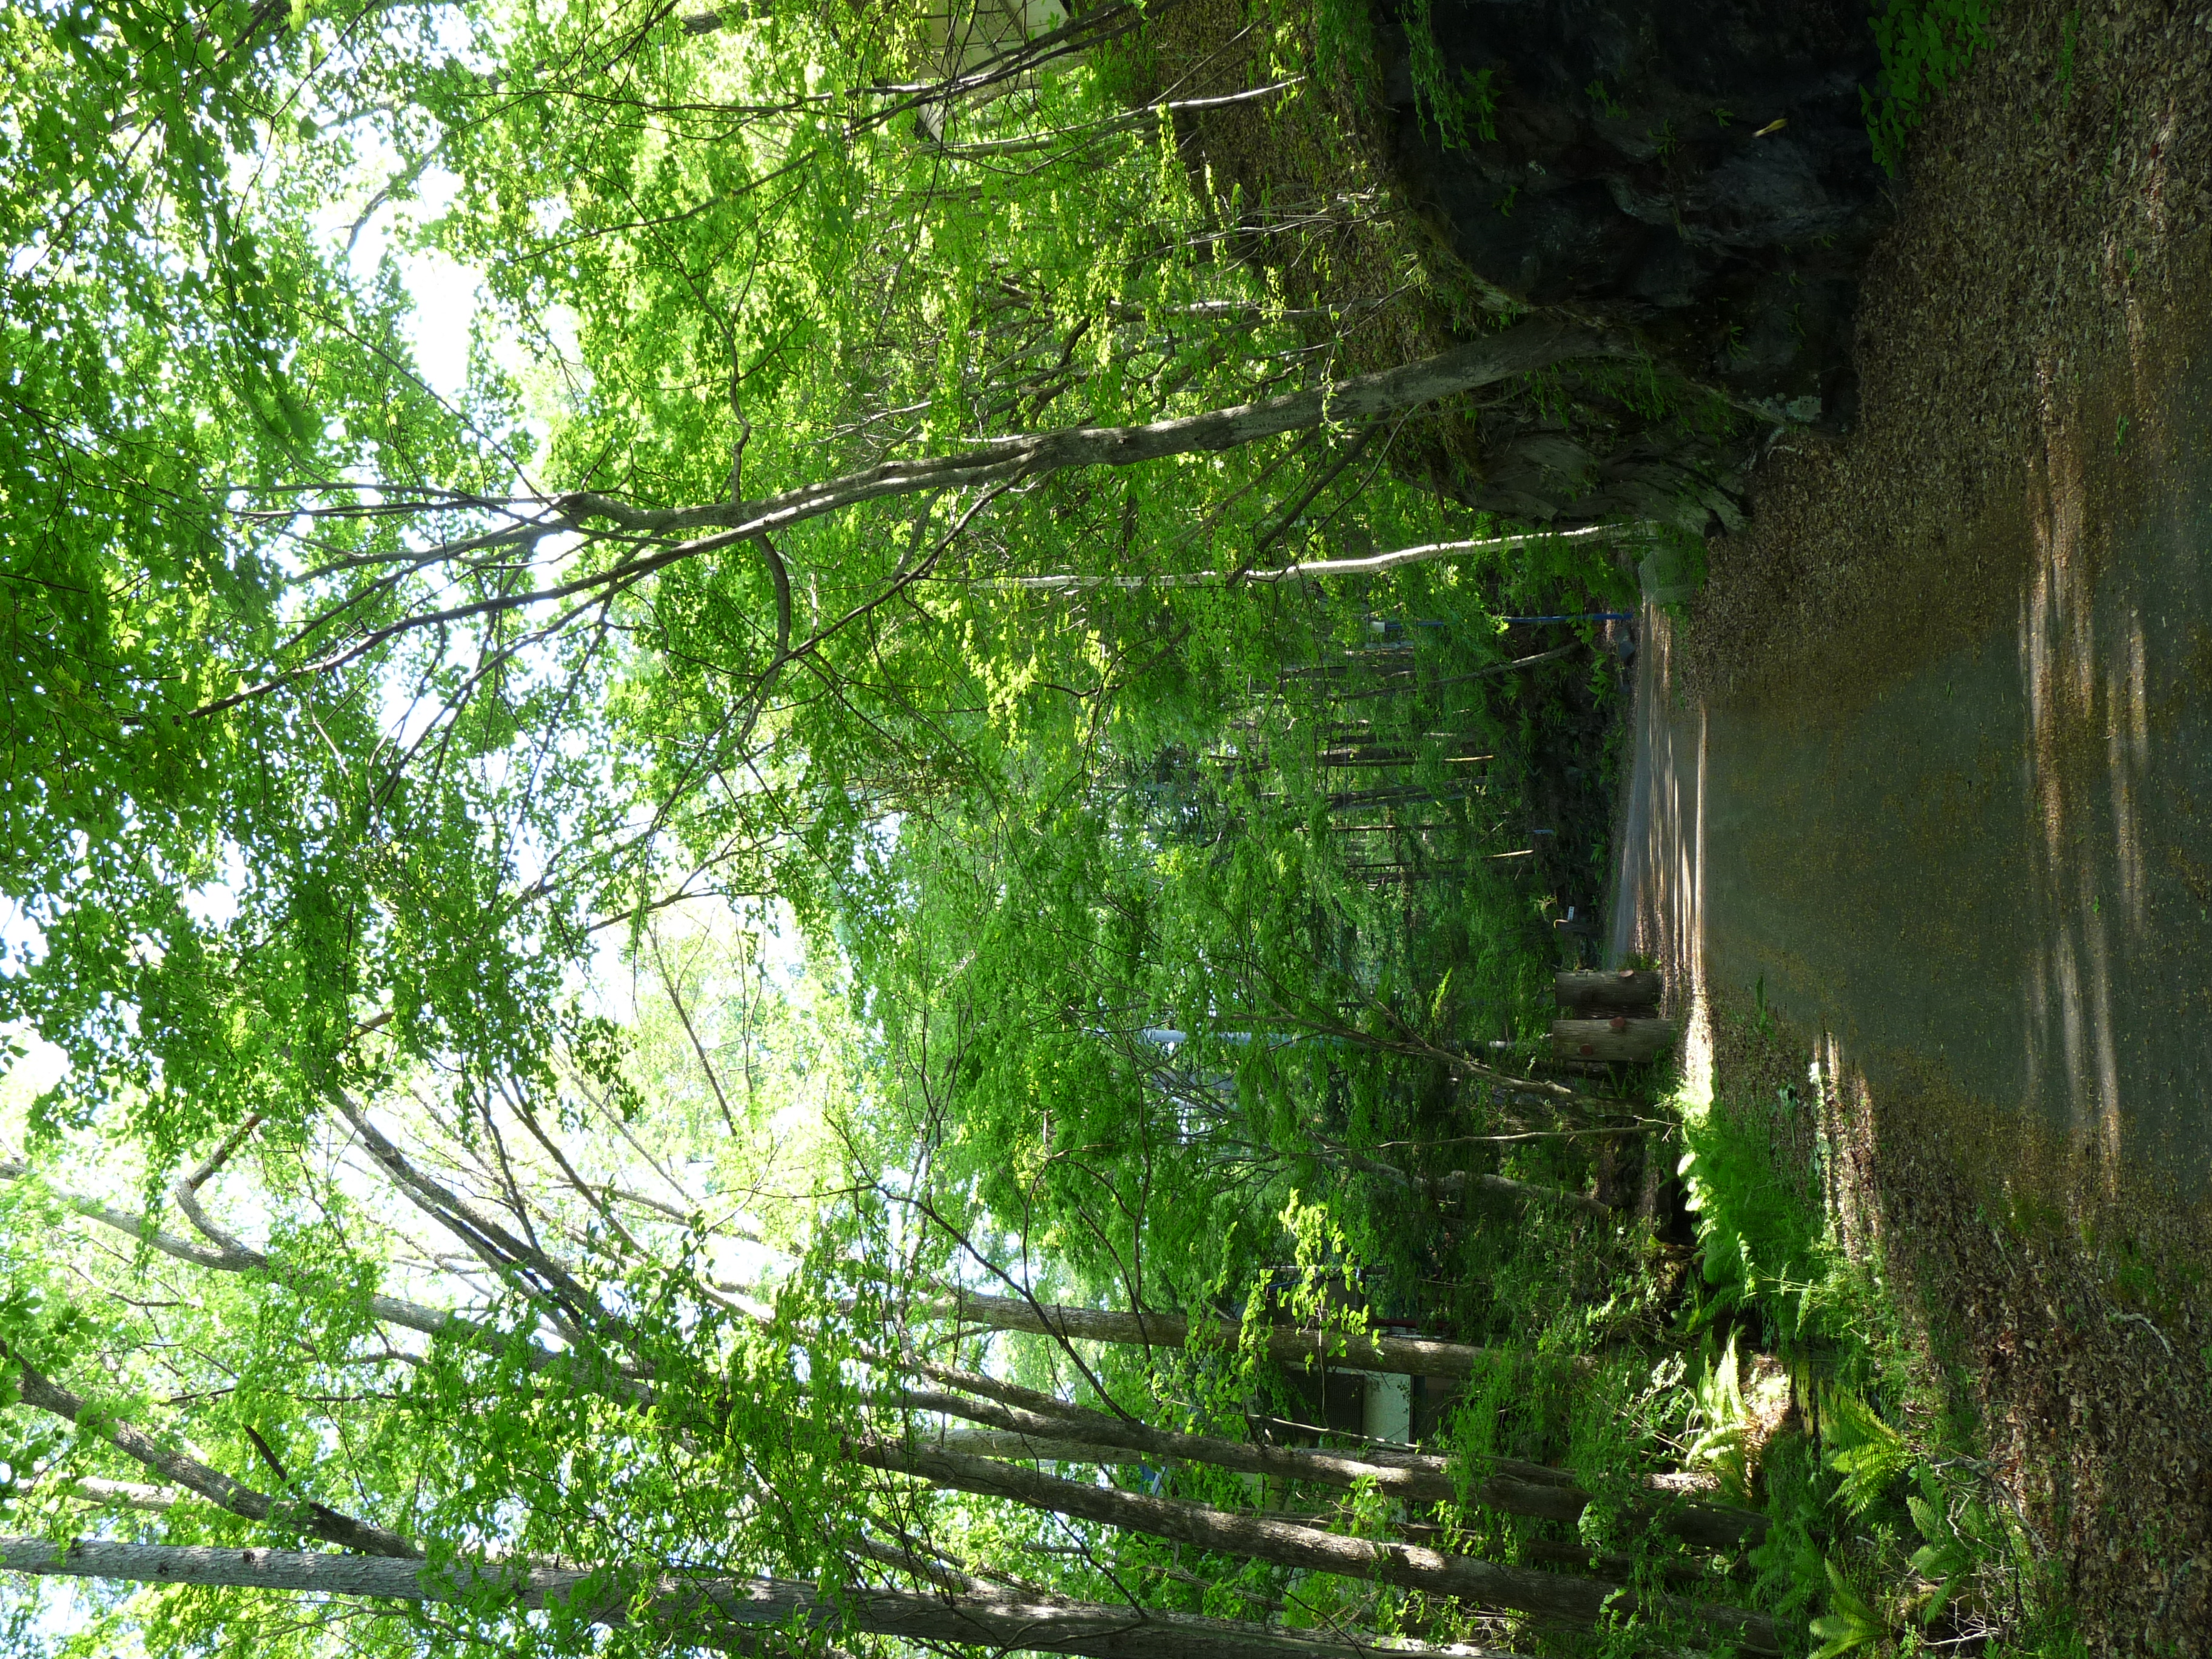
japan, gunma, Tsumagoimura, Shaded path, forest, summer, leaves, green, tree, vegetation, nature, nature reserve, natural environment, light, sunlight, plant, leaf, old growth forest, branch, jungle, grass, woody plant, valdivian temperate rain forest, grass family, woodland, rainforest, trunk, riparian forest, temperate broadleaf and mixed forest, Northern hardwood forest, state park